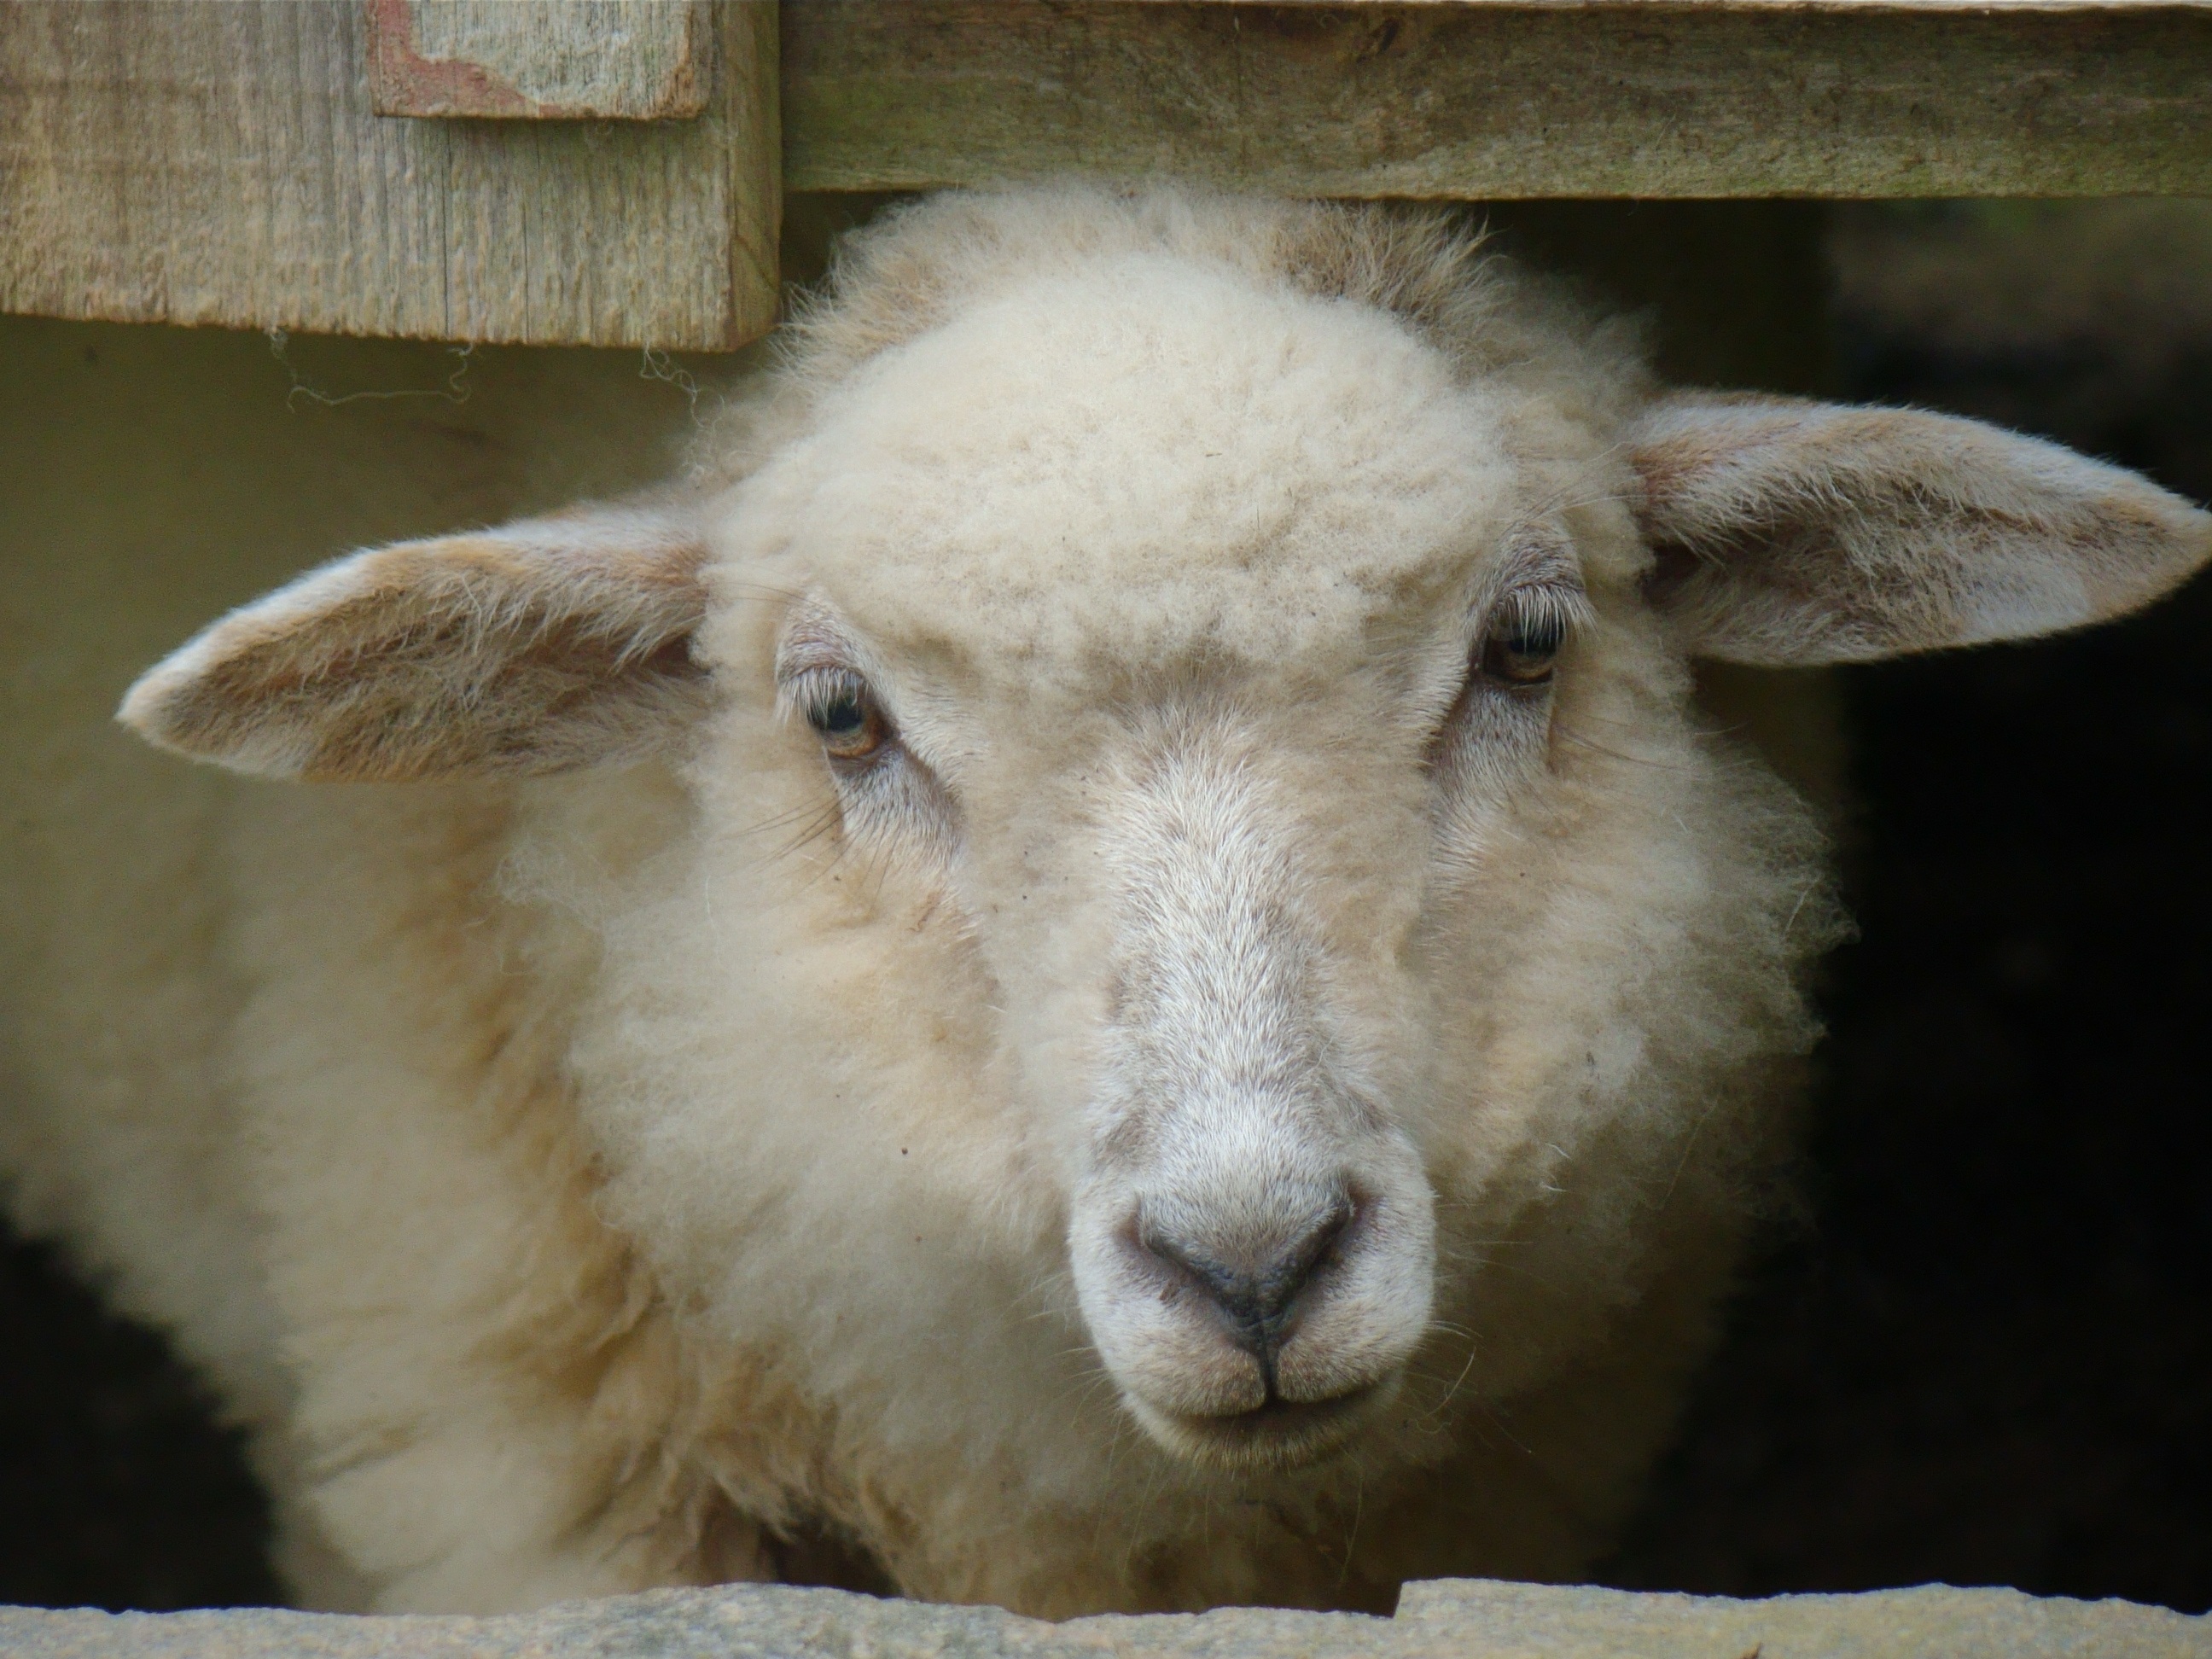
pasture, sheep, mammal, wool, fauna, lamb, vertebrate, sheeps, cow goat family